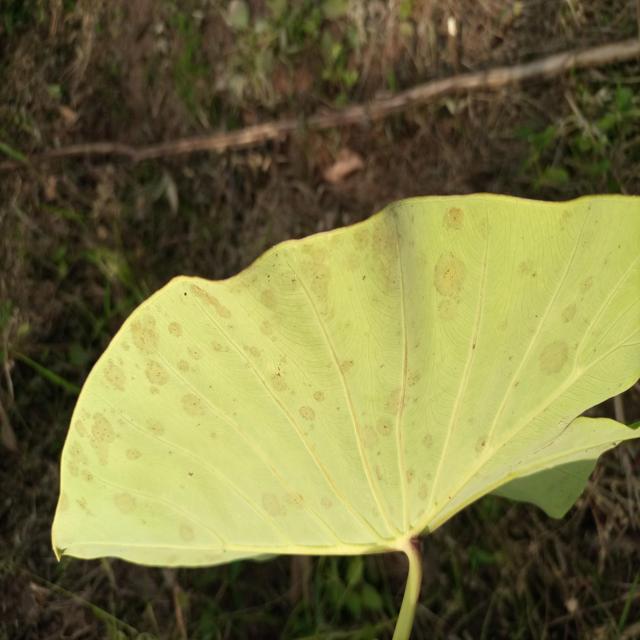
Label: Early_Blight